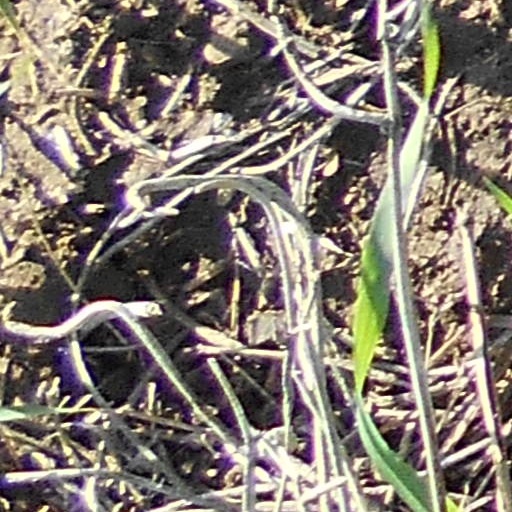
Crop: wheat